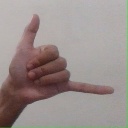
अक्षर: द